Aliza Begin

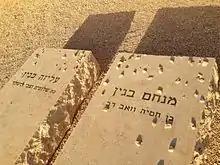
The graves of the Begins on Mount Olivet. Nearby are the graves of Meir Feinstein and Moshe Barazani.

All her life she suffered from a severe lung disease—emphysema. In 1982, her condition deteriorated. She was repeatedly hospitalized, occasionally even needing a ventilator. Billionaire Armand Hammer, who was a fan of her husband, sent two internationally renowned experts to examine her. The treatment they recommended helped for a while.